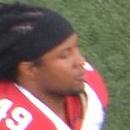
Age: 25